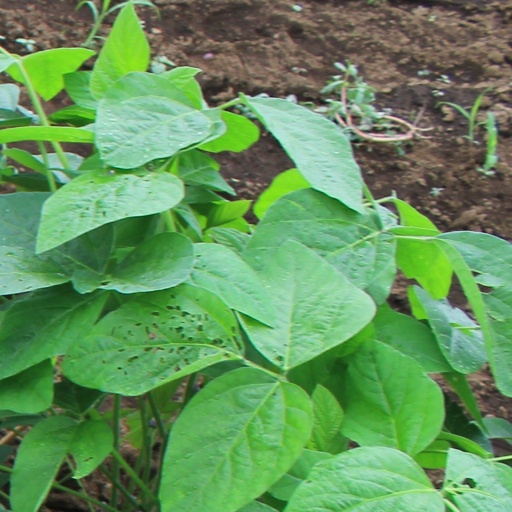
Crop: soybean